Yamakinkarudu

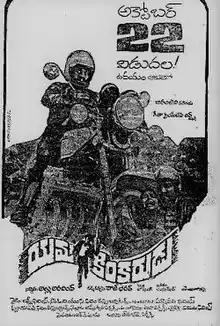
Theatrical release poster

Yamakinkarudu is a 1982 Indian Telugu-language action film directed by Raj Bharat and produced by Allu Aravind. This film stars Chiranjeevi, Radhika, and Sarath Babu. The screenplay was mainly adapted from the films "Dirty Harry and Mad Max". It was a success at the box-office.